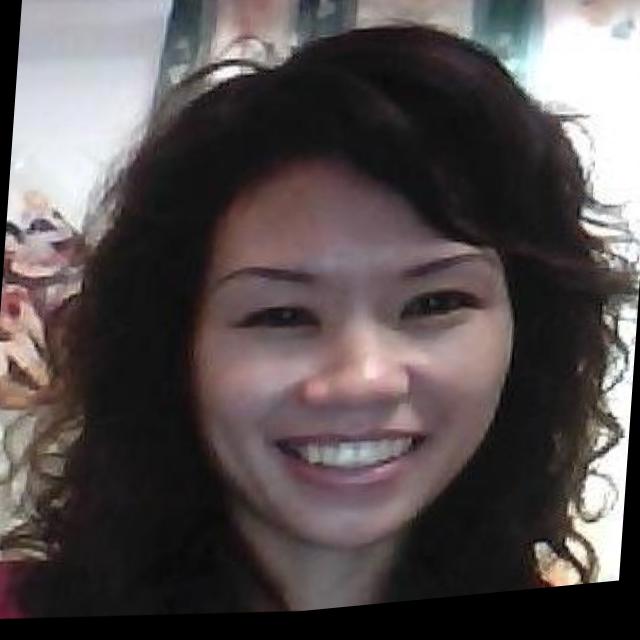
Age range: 21-44